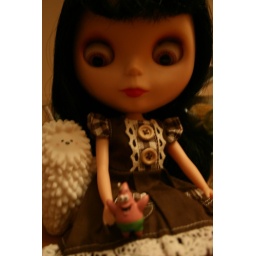
a little taken back by the little pink star fish patrick star. : )